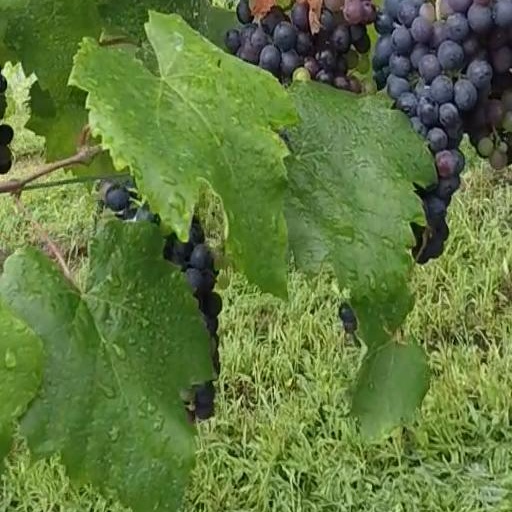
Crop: grape